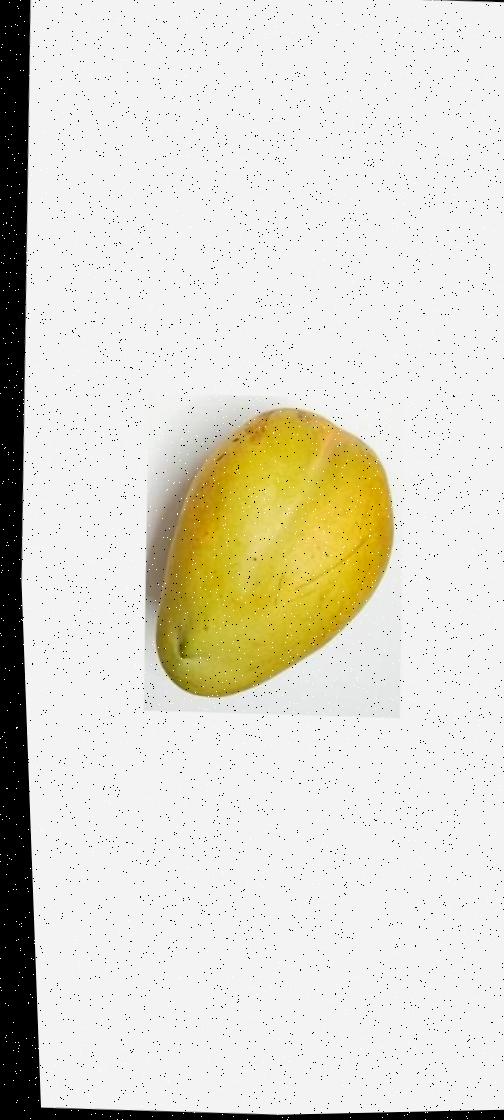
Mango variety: Bari-11